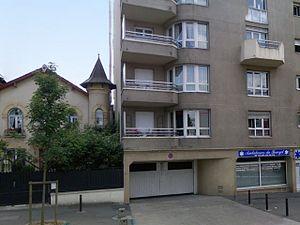
Avenue Jean Jaurès au Bourget
Le Bourget est une commune française située dans le département de la Seine-Saint-Denis en région Île-de-France.